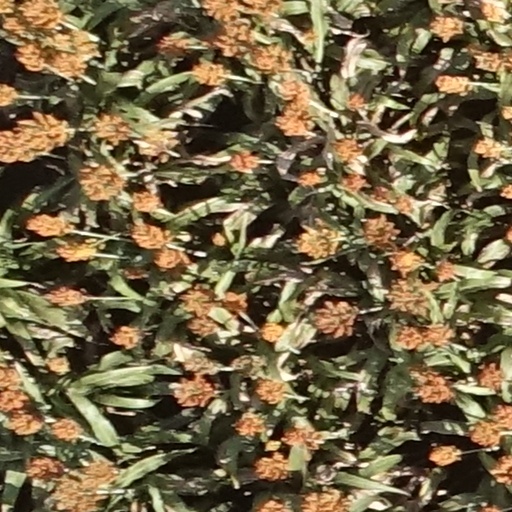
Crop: sorghum